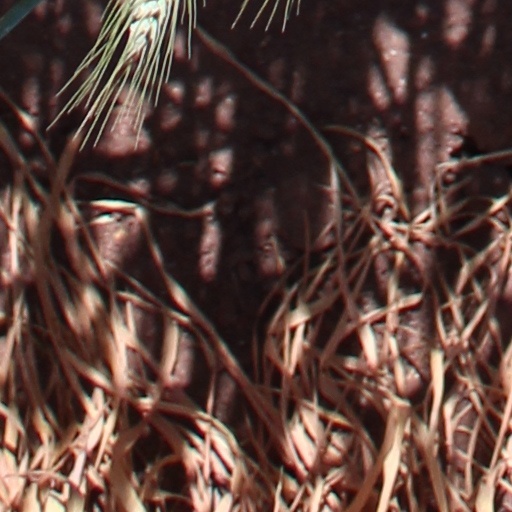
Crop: wheat